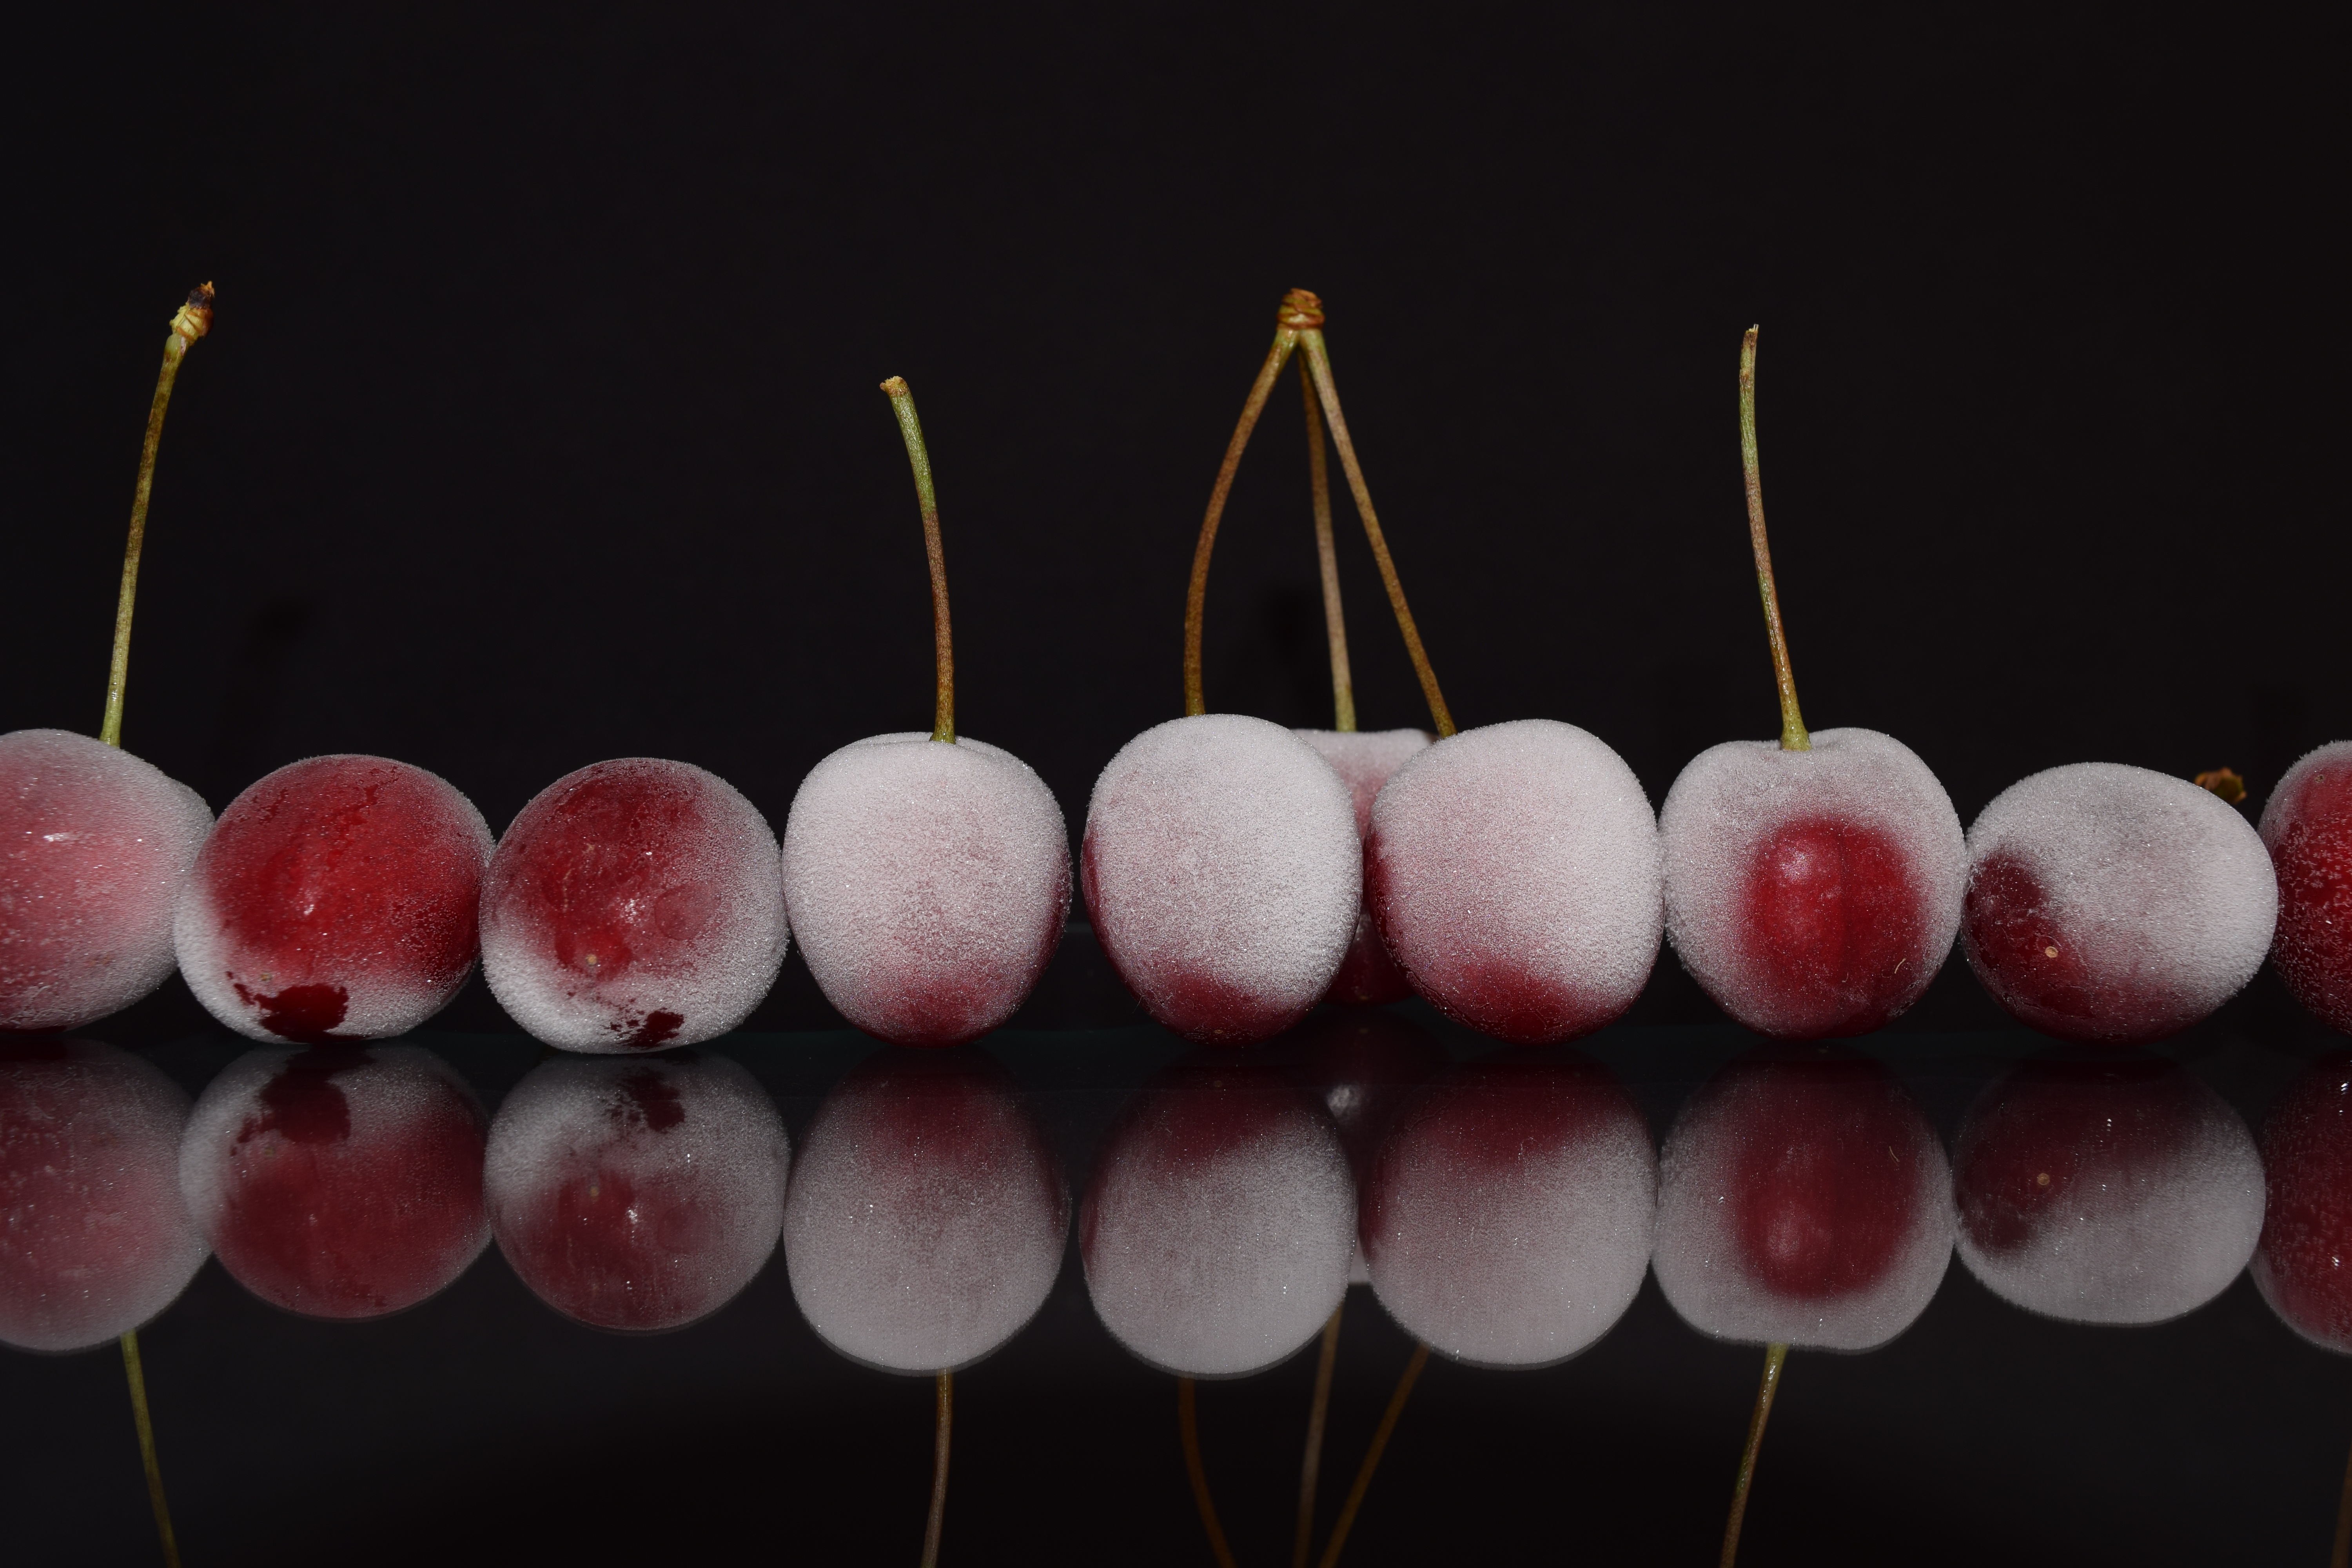
plant, grape, fruit, flower, food, red, produce, frozen, healthy, close, delicious, frosted, frisch, mirroring, gut, cherries, macro photography, flowering plant, vitis, land plant, grapevine family